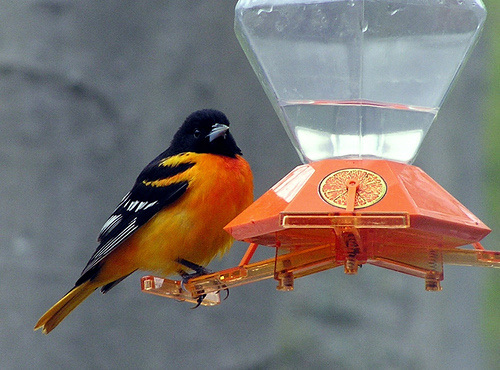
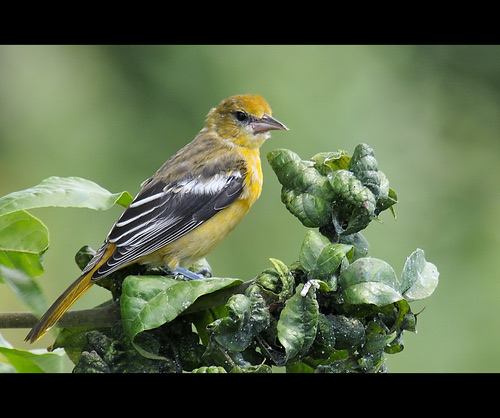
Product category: misc
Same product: yes